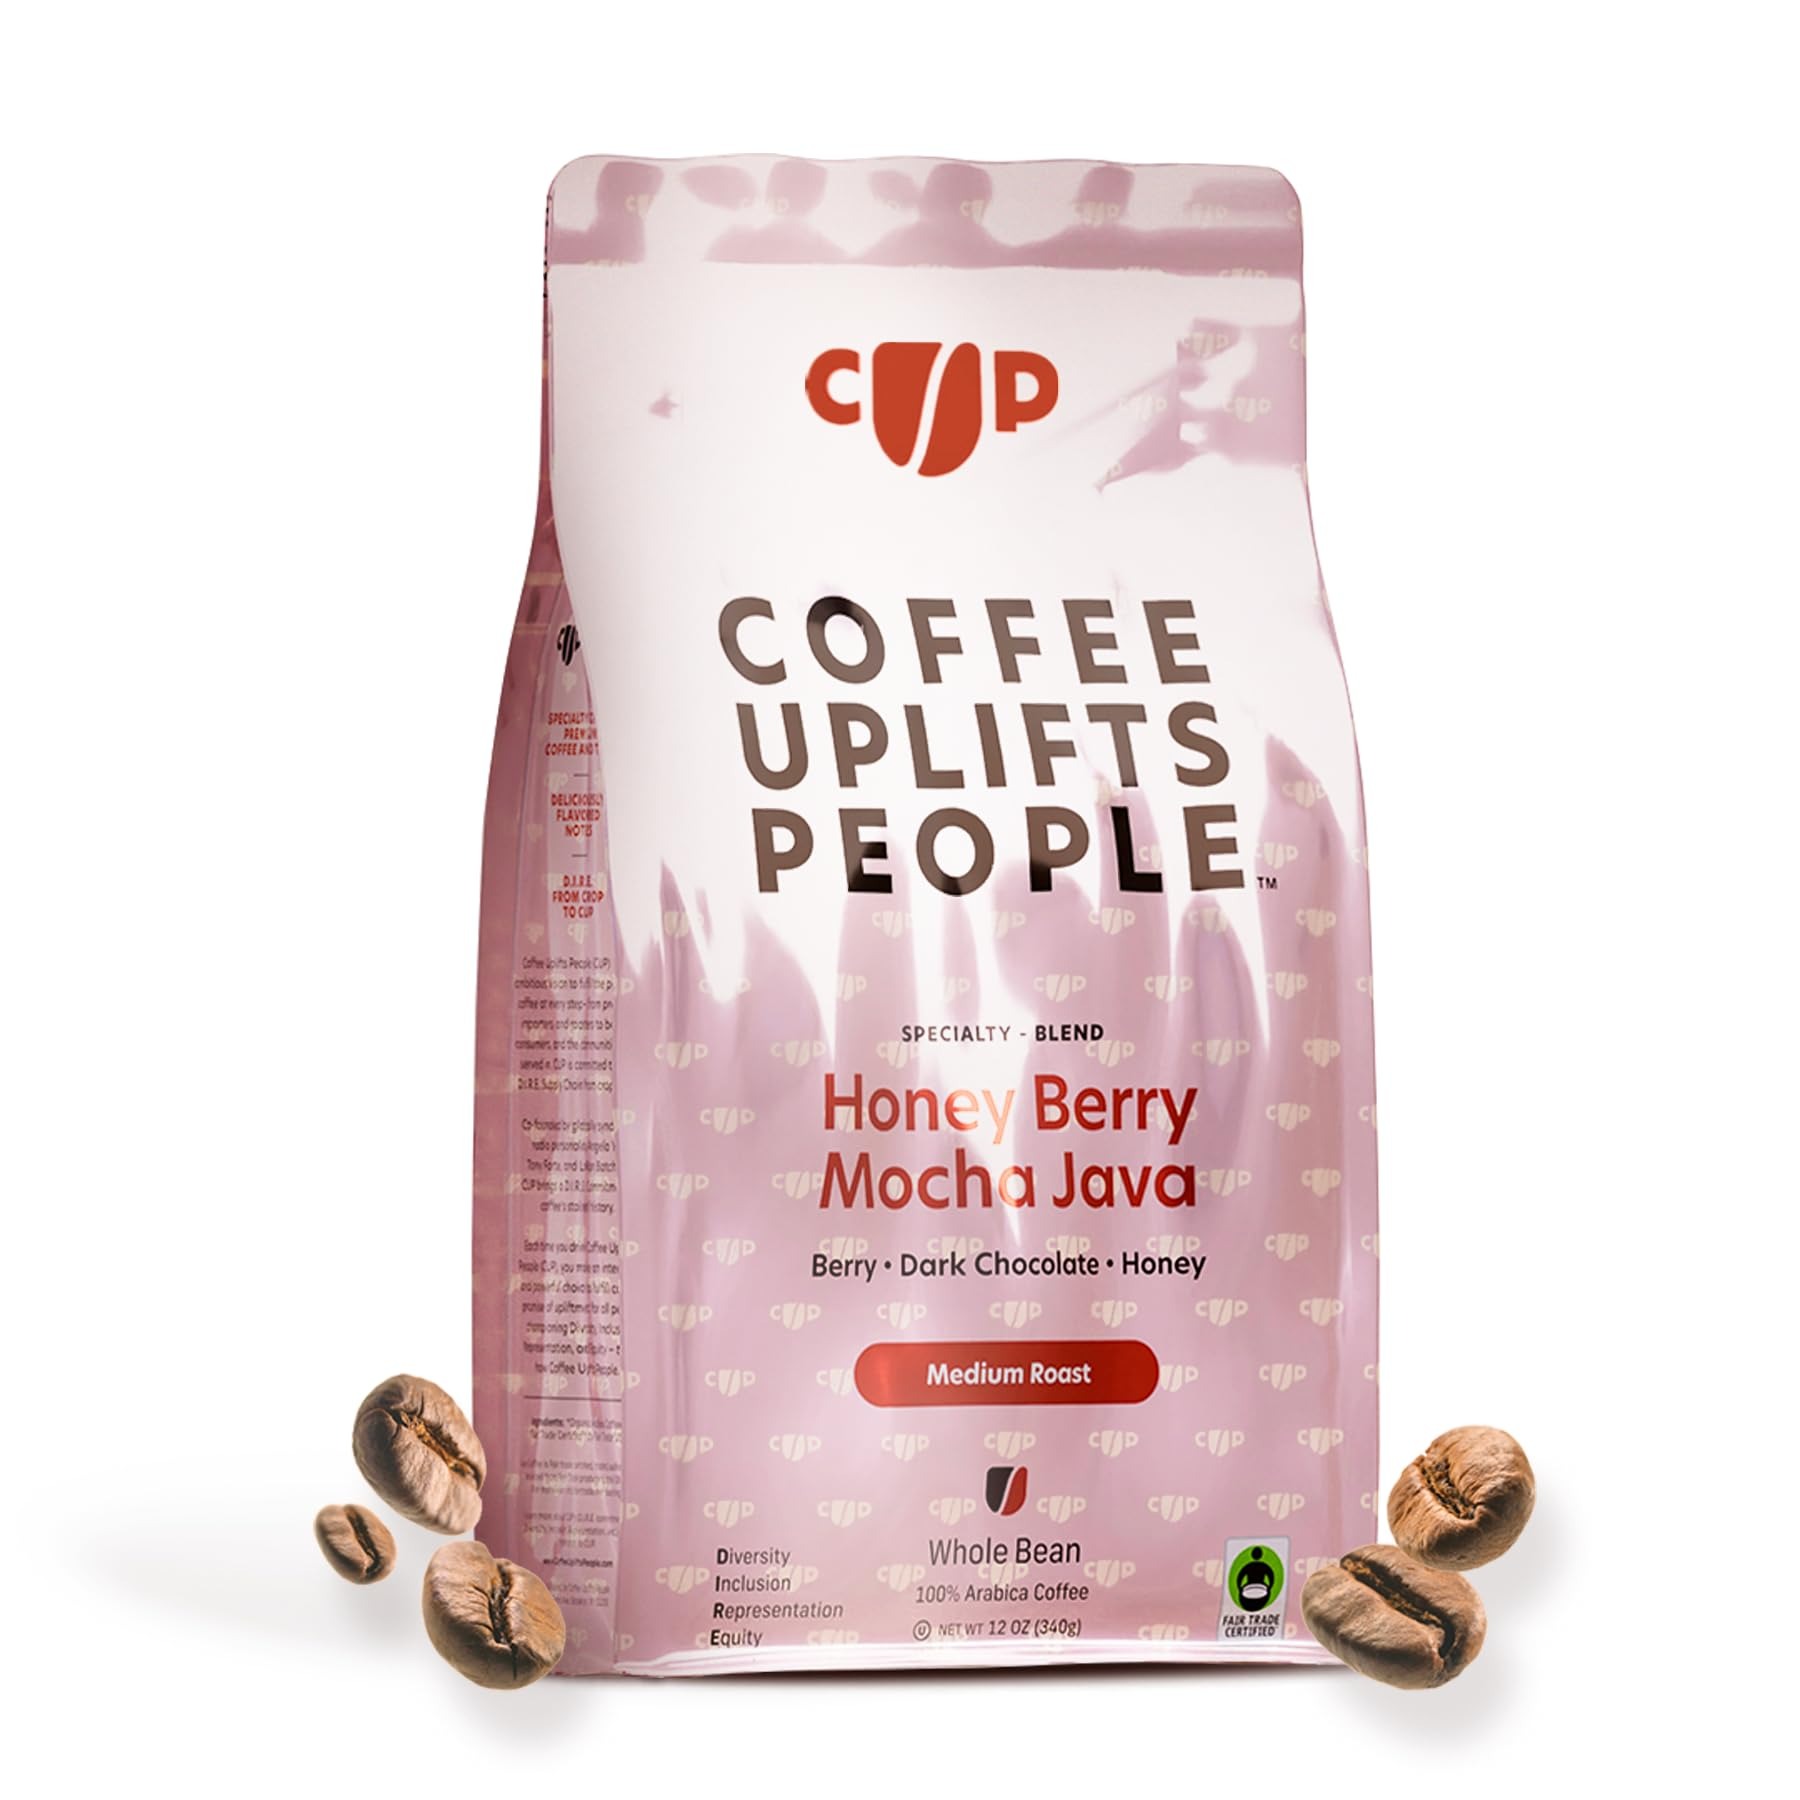
Item Name: Coffee Uplifts People Honey Berry Mocha Java - Whole Bean Coffee Medium Roast - Sumatra & Ethiopian Specialty Grade Coffee Beans, 100% Arabica Coffee, Fair Trade - Berry, Chocolate & Honey Notes -12oz
Bullet Point 1: Uplift Your Day: Savor the iconic duo of Mocha & Java with our whole coffee beans medium roast. Enjoy the harmonious blend of dark chocolate, honey & berry—like a classic hits playlist. It's not just coffee; it's an everyday uplift that energizes & connects.
Bullet Point 2: Ethiopian & Sumatra Blend: Our Mocha Java combines Sumatra's full-bodied richness with Ethiopian beans' sweet, wine-like notes. These organic coffee beans offer a sophisticated, wine-like experience, perfect for sharing.
Bullet Point 3: Specialty Grade Coffee: We select only the finest G1 & G2 Arabica beans, ensuring superior quality & fair trade commitment. Each batch is expertly roasted in Brooklyn, delivering a unique strong coffee experience that stands out in every cup.
Bullet Point 4: Deliciously Curated Notes: Crafted for true flavor lovers, our Honey Berry Mocha Java offers rich notes of berry, dark chocolate & honey. Enjoy this aromatic coffee, roasted without additives or oils—purely 100% coffee beans for a truly indulgent experience.
Bullet Point 5: D.I.R.E. from Crop to CUP: Coffee Uplifts People stands for Diversity, Inclusion, Representation, and Equity (D.I.R.E.) throughout our operation—from the fields to your cup, with a commitment to a 100% POC supply chain.
Product Description: <p><strong>Coffee Uplifts People</strong></p> <p>At Coffee Uplifts People (CUP), we&rsquo;re more than just a coffee brand&mdash;we&rsquo;re a movement dedicated to Diversity, Inclusion, Representation, and Equity (D.I.R.E.). Our 100% People of Color supply chain ensures that every step of our coffee journey, from the fields to your cup, supports positive change and uplifts communities. Freshly roasted in Brooklyn, our coffee blends tradition with innovation, crafting a cup that&rsquo;s as unique as the community it uplifts. As a women and minority-owned business, our mission is to unlock the true promise of coffee, making each sip a celebration of culture, quality, and community.</p> <p><strong>Honey Berry Mocha Java</strong></p> <p>Crafted from Specialty Grade G1 &amp; G2 Arabica beans, our Honey Berry Mocha Java is a whole bean, medium roast coffee that delivers a rich, complex flavor profile. It combines the full-bodied richness of Sumatran coffee with the sweet, wine-like notes of Ethiopian beans, resulting in a luxurious cup with tantalizing notes of berry, dark chocolate, and honey.&nbsp;</p> <p>Our premium coffee is made with no additives, flavorings, or oils&mdash;just pure, premium beans. This carefully curated blend is free of toxins and mold, offering a rich, aromatic experience in its purest form.</p> <ul> <li>Origin: Ethiopian Natural, Sumatra Aceh</li> <li>Varietal: Bourbon, Catimor, Caturra, Typica, Indigenous Heirloom Cultivars</li> <li>Process: Natural</li> <li>Drying: Sun-Dried</li> <li>Roast: Medium Roast</li> <li>Notes: Berry, Dark Chocolate, Honey</li> </ul>
Value: 12.0
Unit: Ounce

Price: 15.99